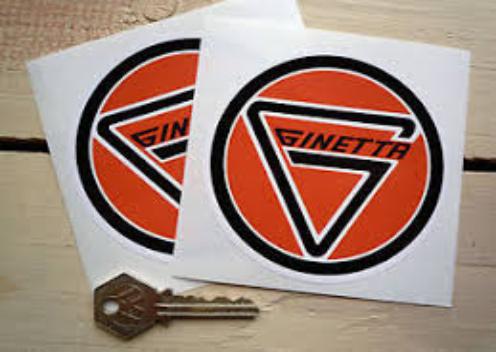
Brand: ginetta
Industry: Transportation